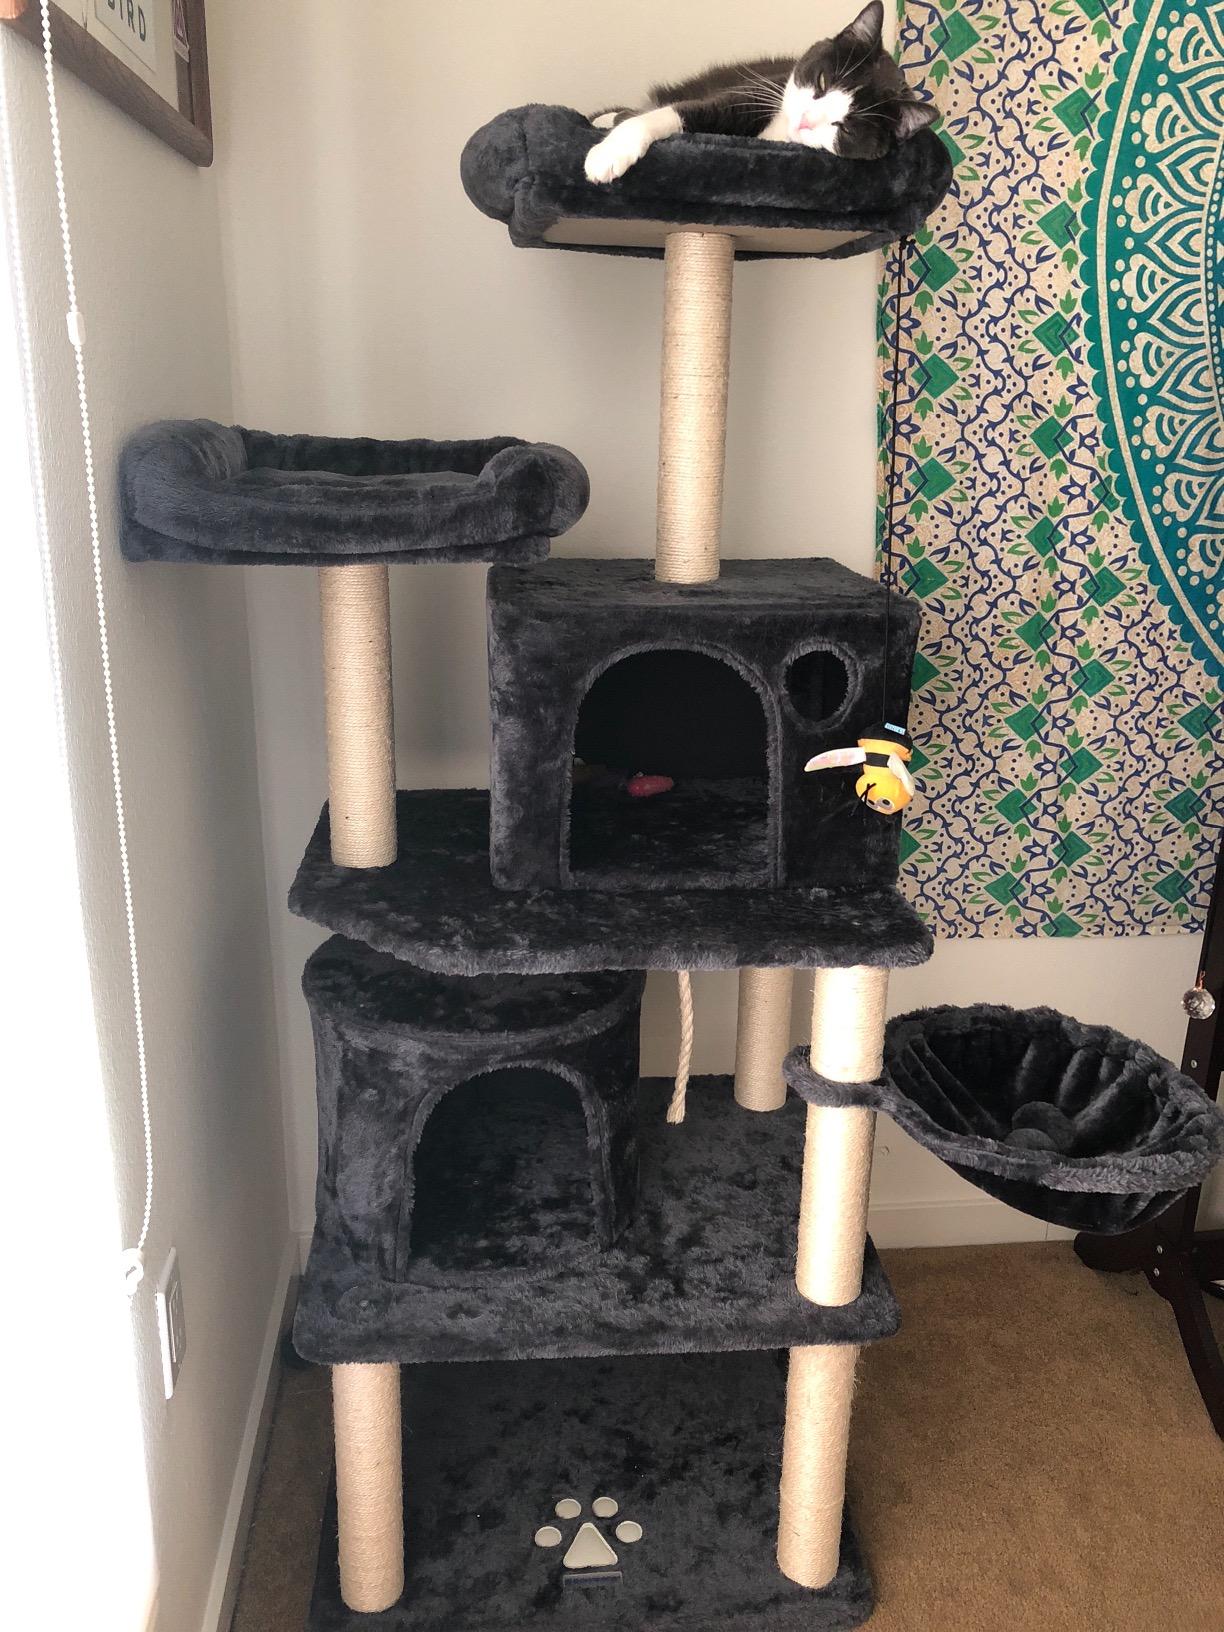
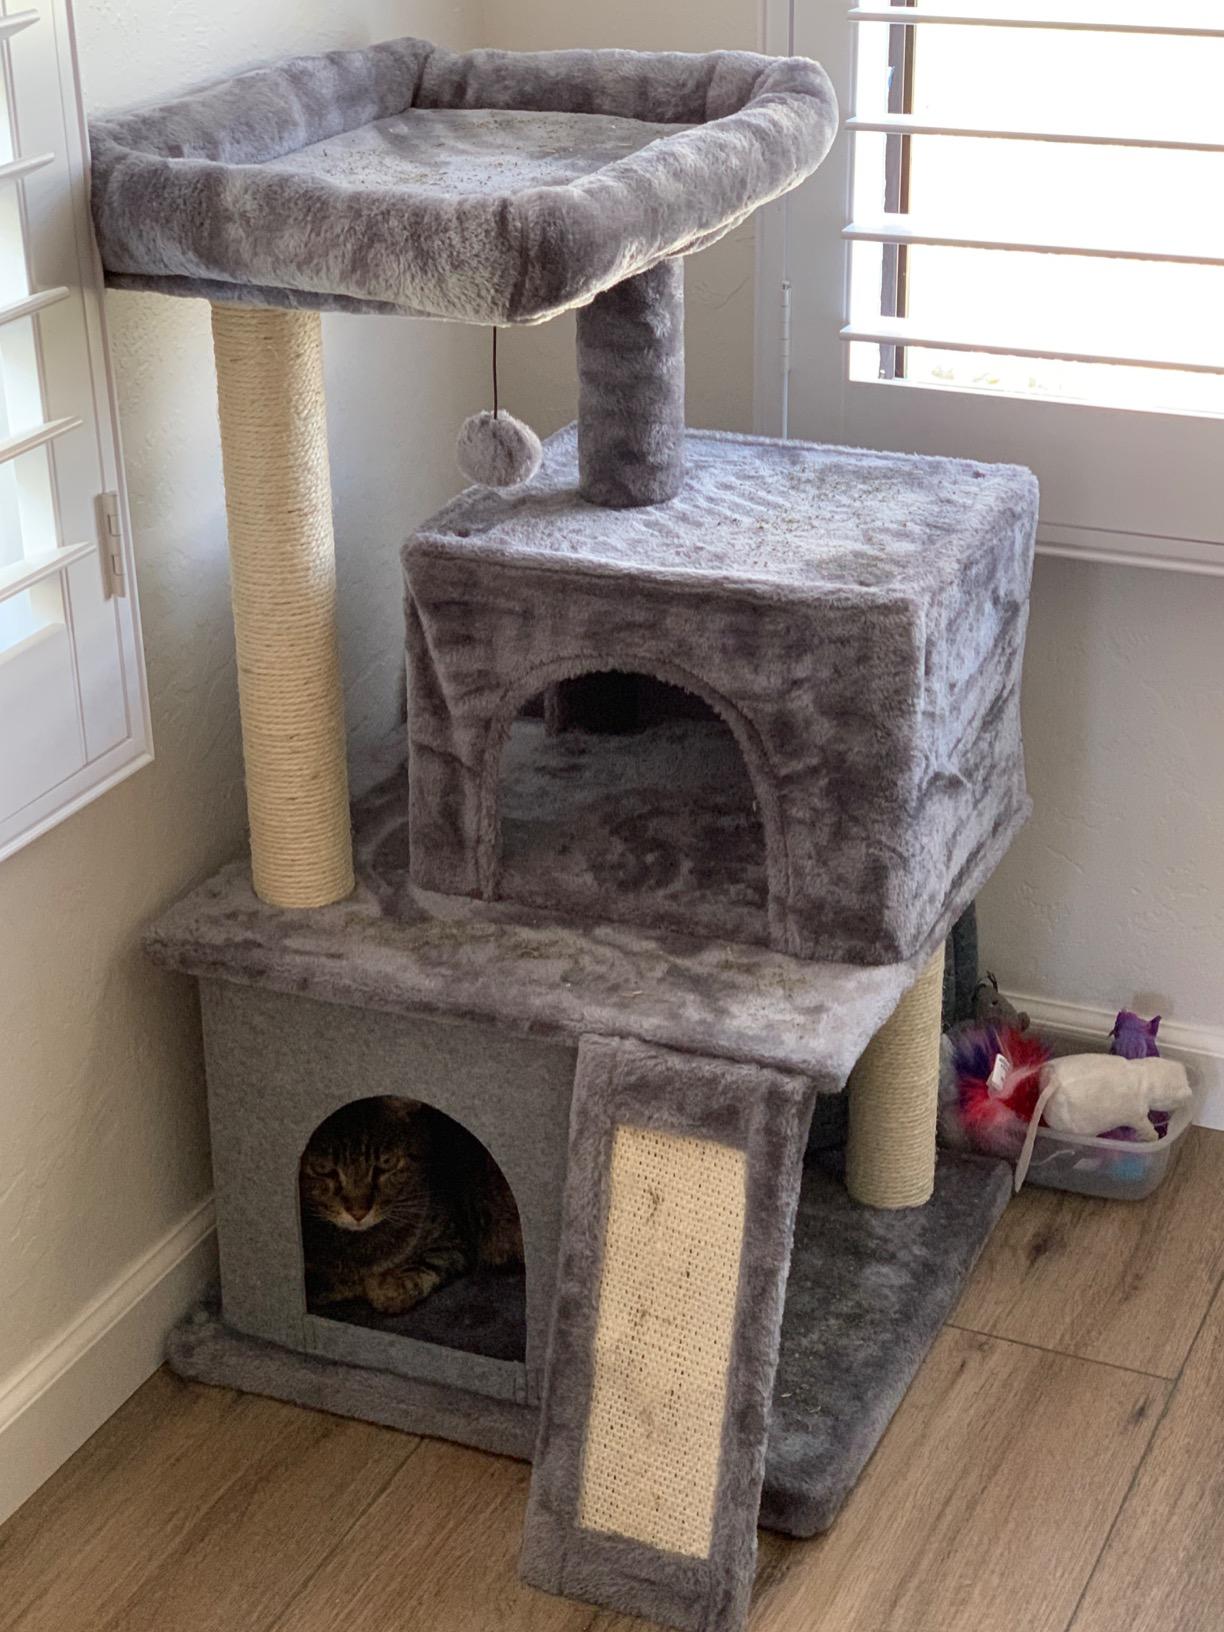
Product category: items_cat tree
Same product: no